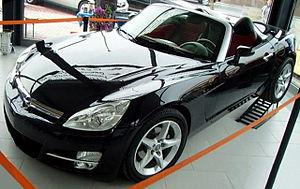
L'Opel GT est une voiture de sport produite par Opel de 1968 à 1973. En 2006, 34 ans après l'arrêt de la fabrication de la GT, Opel produit un nouveau modèle. En 2016, une troisième version est présentée sous la forme d'un concept car baptisé Opel GT Concept lors du salon de Genève.